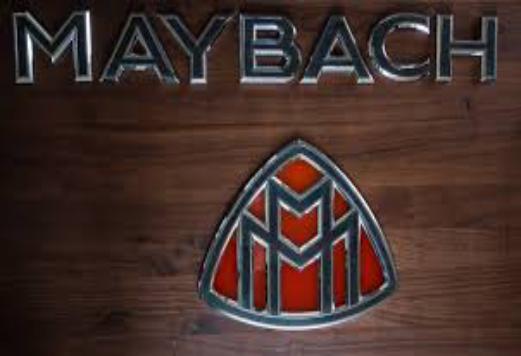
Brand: maybach-2
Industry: Transportation